Erik Lamela

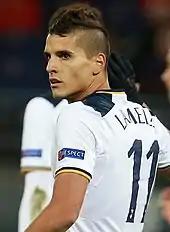
Lamela playing for Tottenham Hotspur in 2016

Lamela scored with a second half header on the opening day of the 2016–17 season in a 1–1 draw against Everton at Goodison Park. However, a hip injury in late October left him unfit for matches for a long period and ended his season.